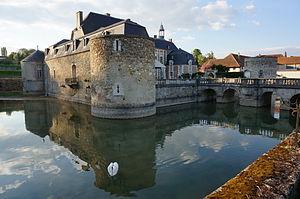
Douves_du_château d'Etoges.
Le château d'Étoges est construit dans la commune homonyme, dans le département de la Marne, à 120 km à l’est de Paris, sur la côte des blancs. Il a été reconstruit au début du XVIIᵉ siècle sur les bases d’une forteresse. Son parc est remarquable par les sources qui émergent en de nombreux jets d’eau, alimentant des bassins et de larges douves. Il est inscrit à l’Inventaire supplémentaire des monuments historiques depuis 1956.